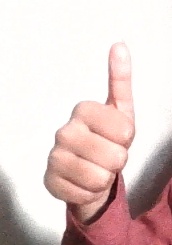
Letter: aleff